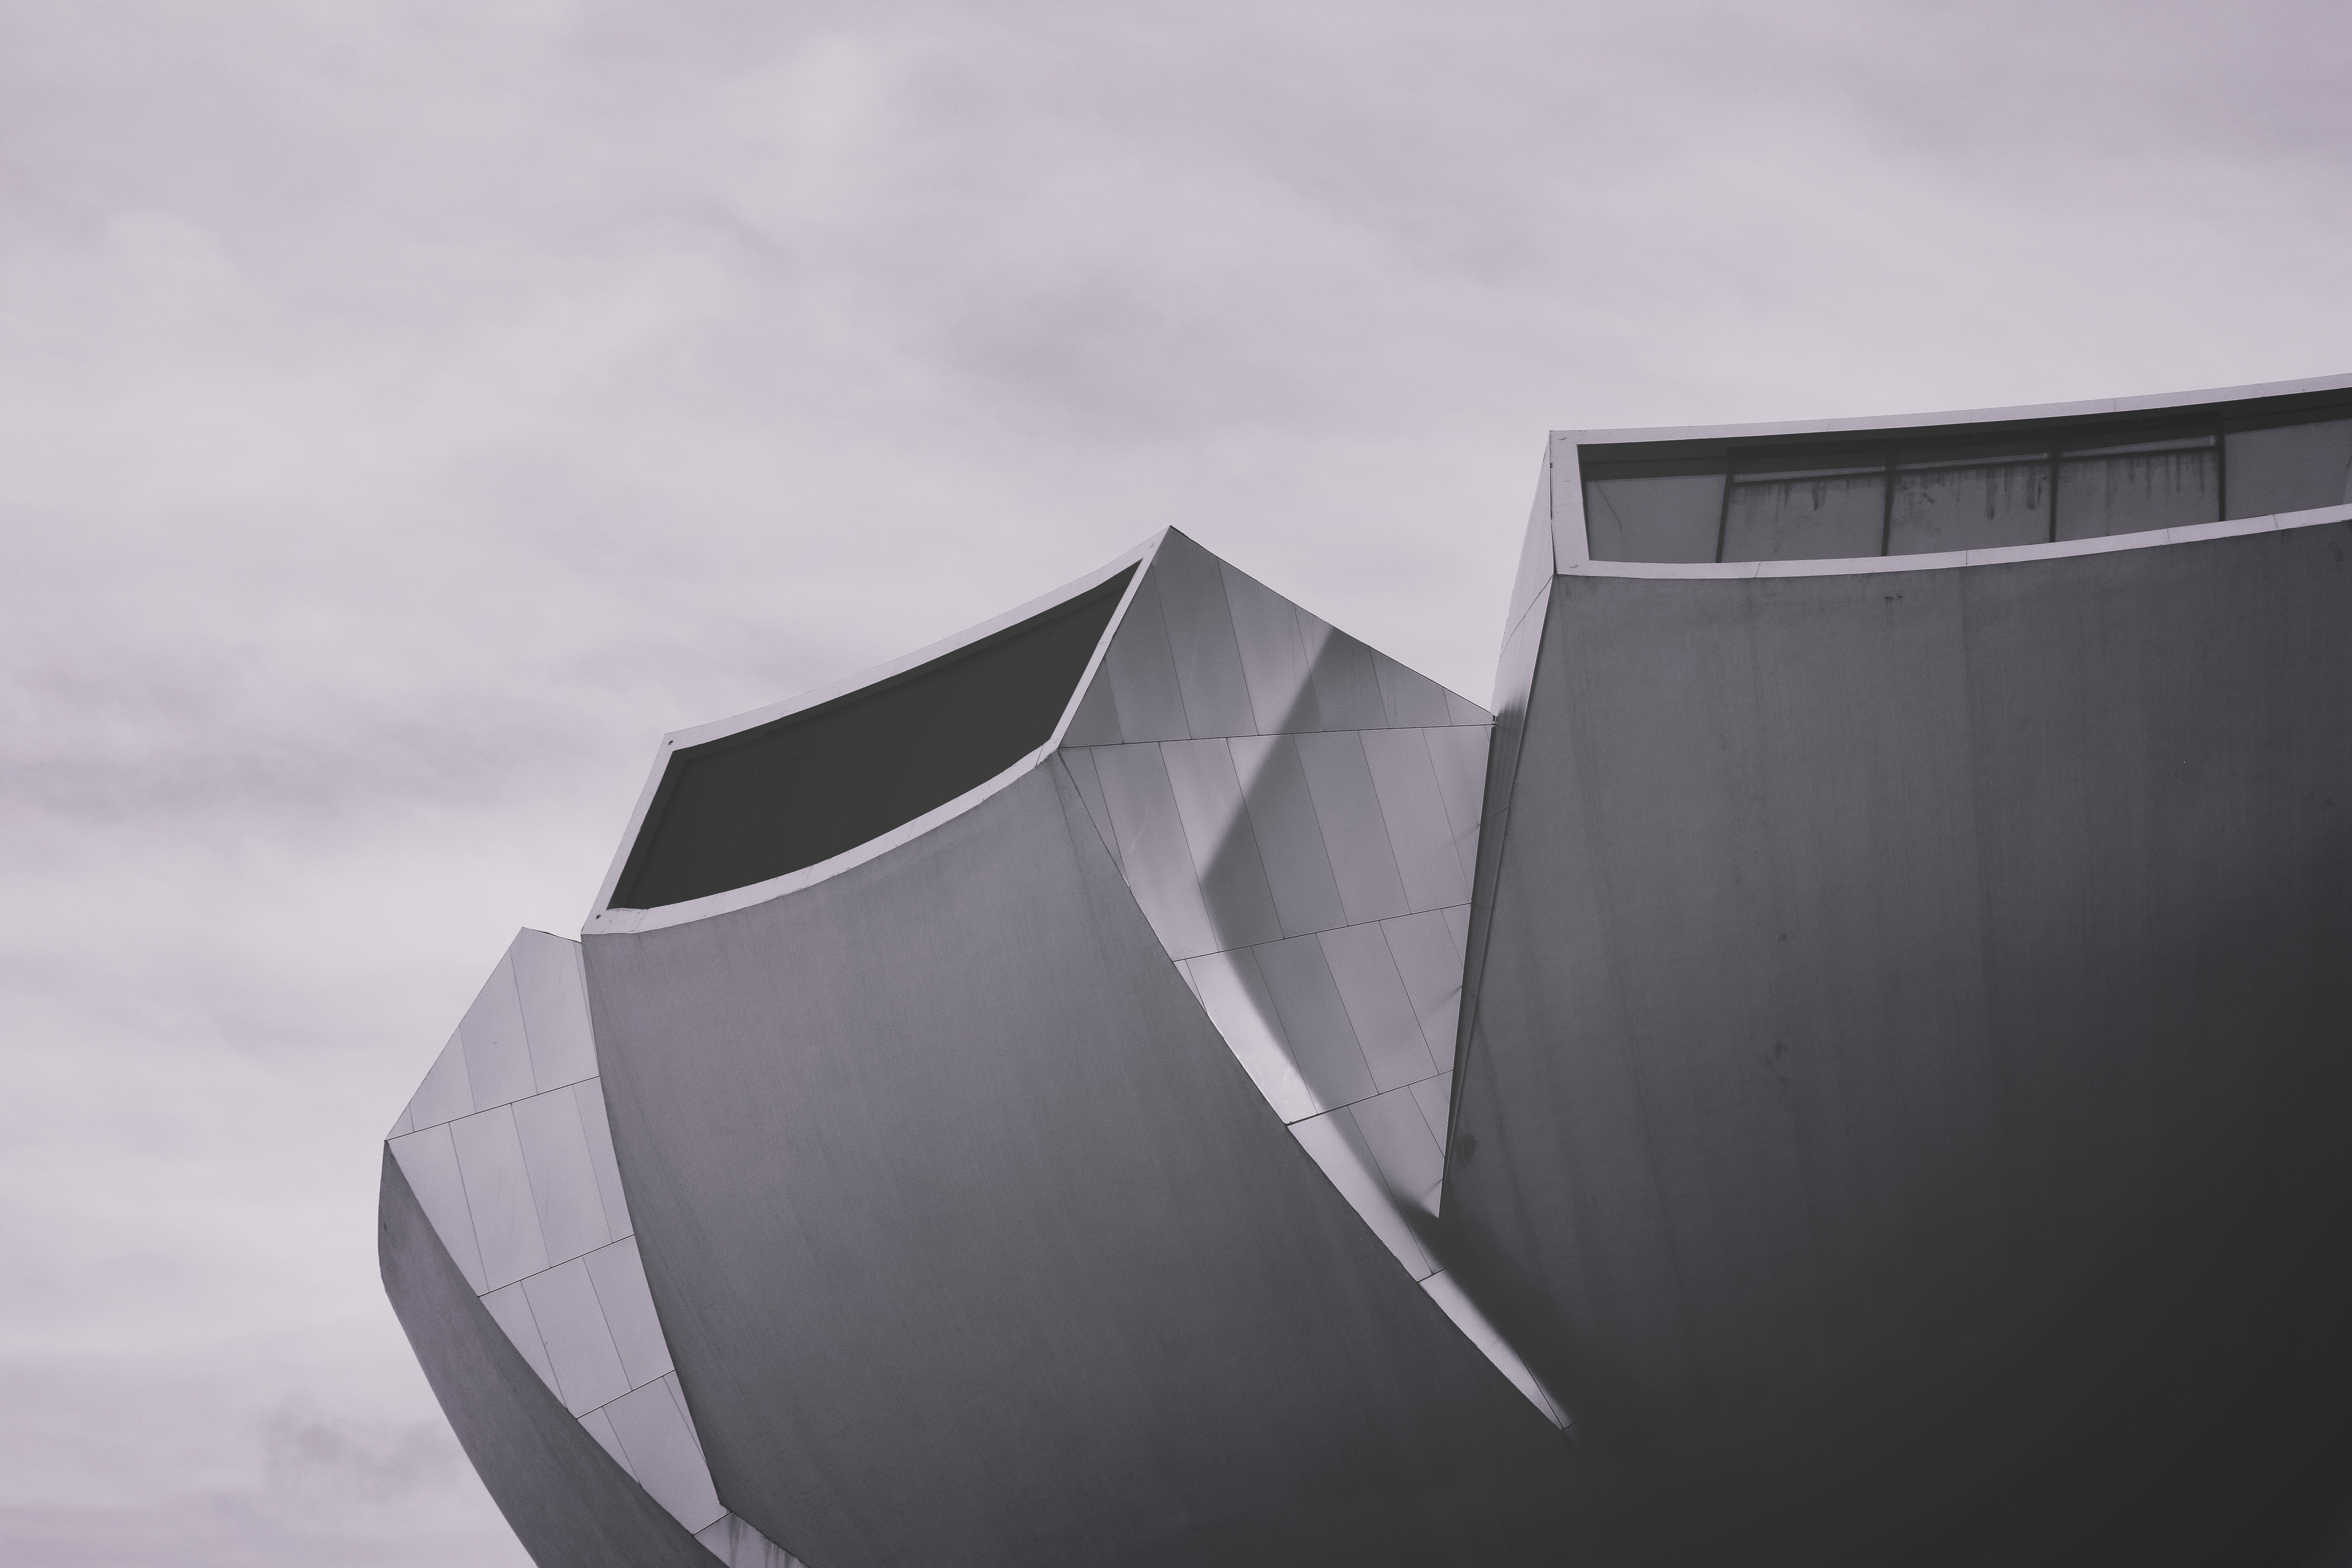
wing, architecture, white, vehicle, stadium, tent, shape, atmosphere of earth